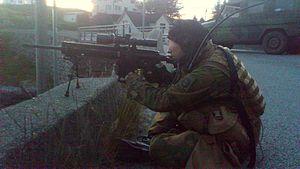
Un tireur de précision de la force d'intervention de la garde nationale norvégienne Bjørn West, armé d'un fusil d'assaut HK417.